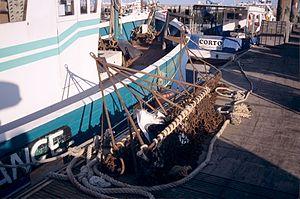
Une drague de pêche posée le long d'un bateau. Une drague de pêche est constituée d'un panier (en métal ou filet) fixé à une armature rigide. Elle est utilisée pour la pêche des coquillages. Port de pêche de Chef de Baie, La Rochelle, Charente Maritime, France.
La drague est un outil à armature métallique, un engin de pêche utilisé sur un fond marin pour capturer des animaux, y compris ceux qui sont enfouis à faible profondeur, par une action de râteau. Elle est essentiellement employée pour la pêche des coquillages et des poissons fouisseurs comme le lançon.